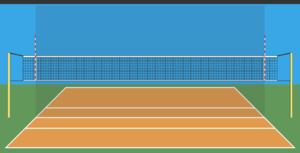
Le volley-ball, ou volleyball, est un sport collectif mettant en jeu deux équipes de 6 joueurs séparés par un filet, qui s'affrontent avec un ballon sur un terrain rectangulaire de 18 mètres de long sur 9 mètres de large. Avec 269 millions de pratiquants en 2007, il s'agit d'un des sports les plus pratiqués dans le monde.